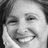
Emotion: happy